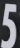
Number: 5